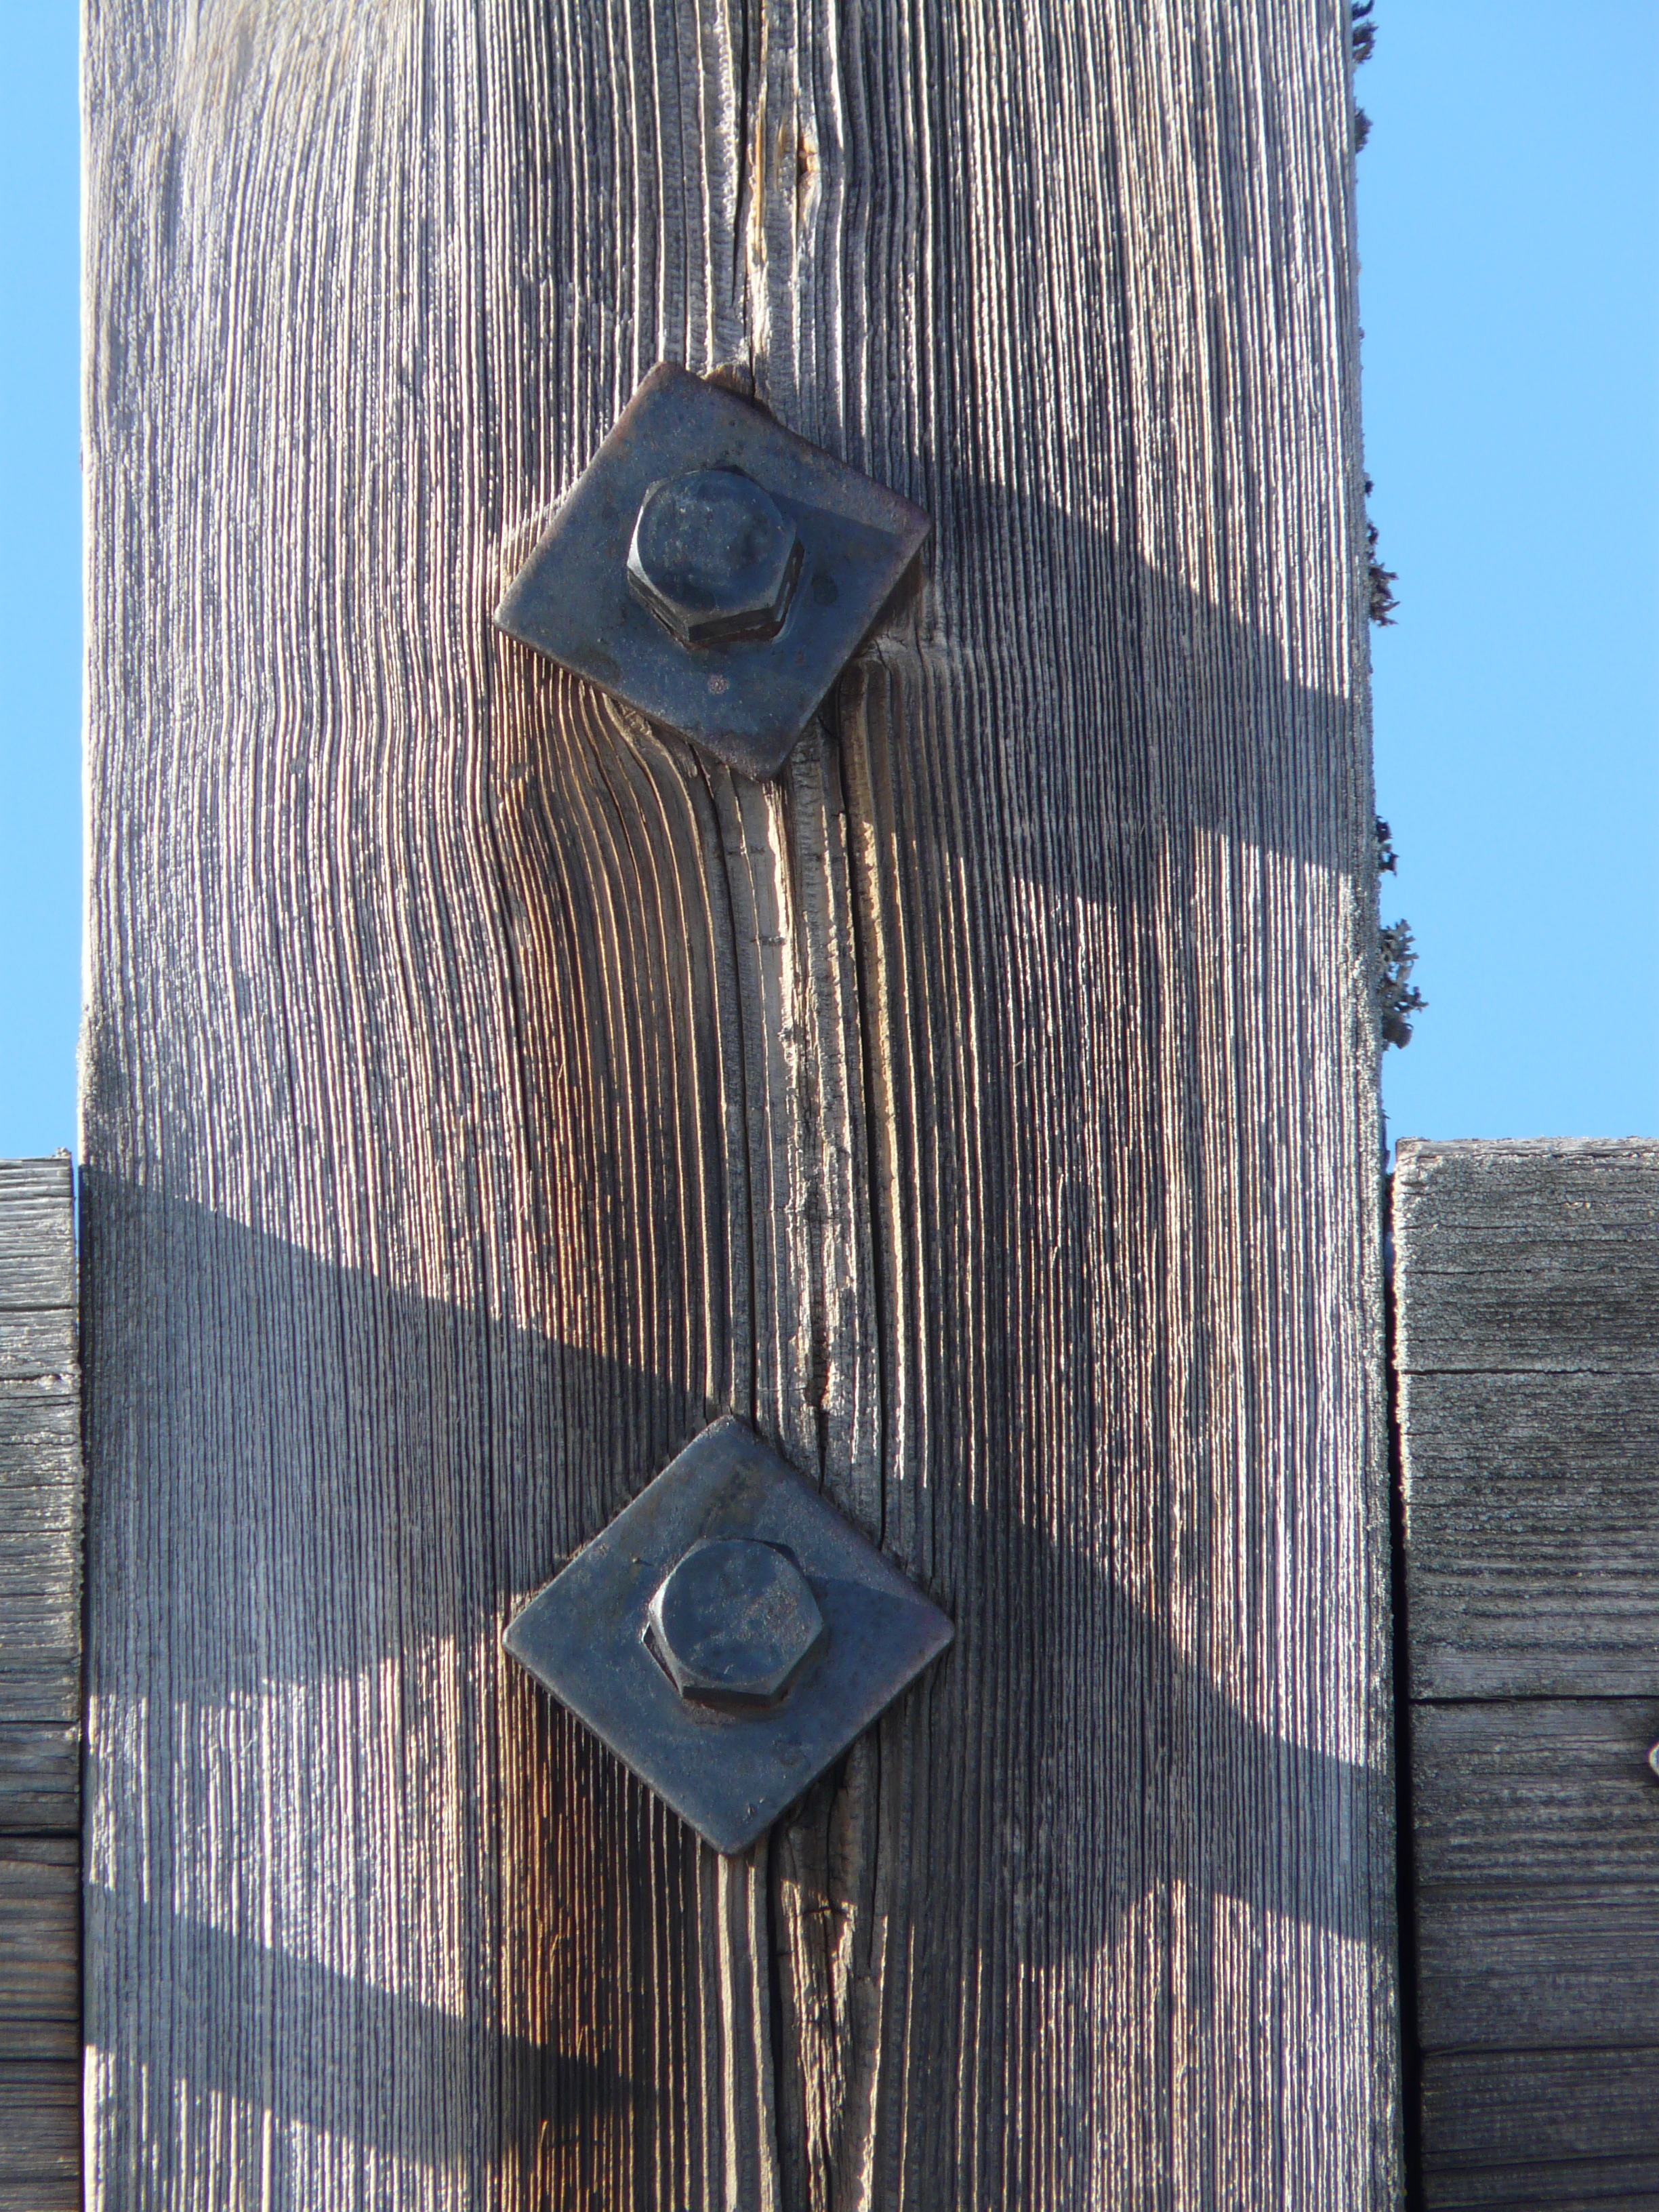
wood, house, roof, wall, metal, blue, screw, interior design, fix, gland, man made object, screw down